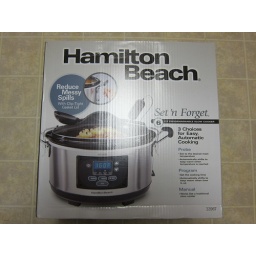
the green girl cooks in a crock pot for the very first time